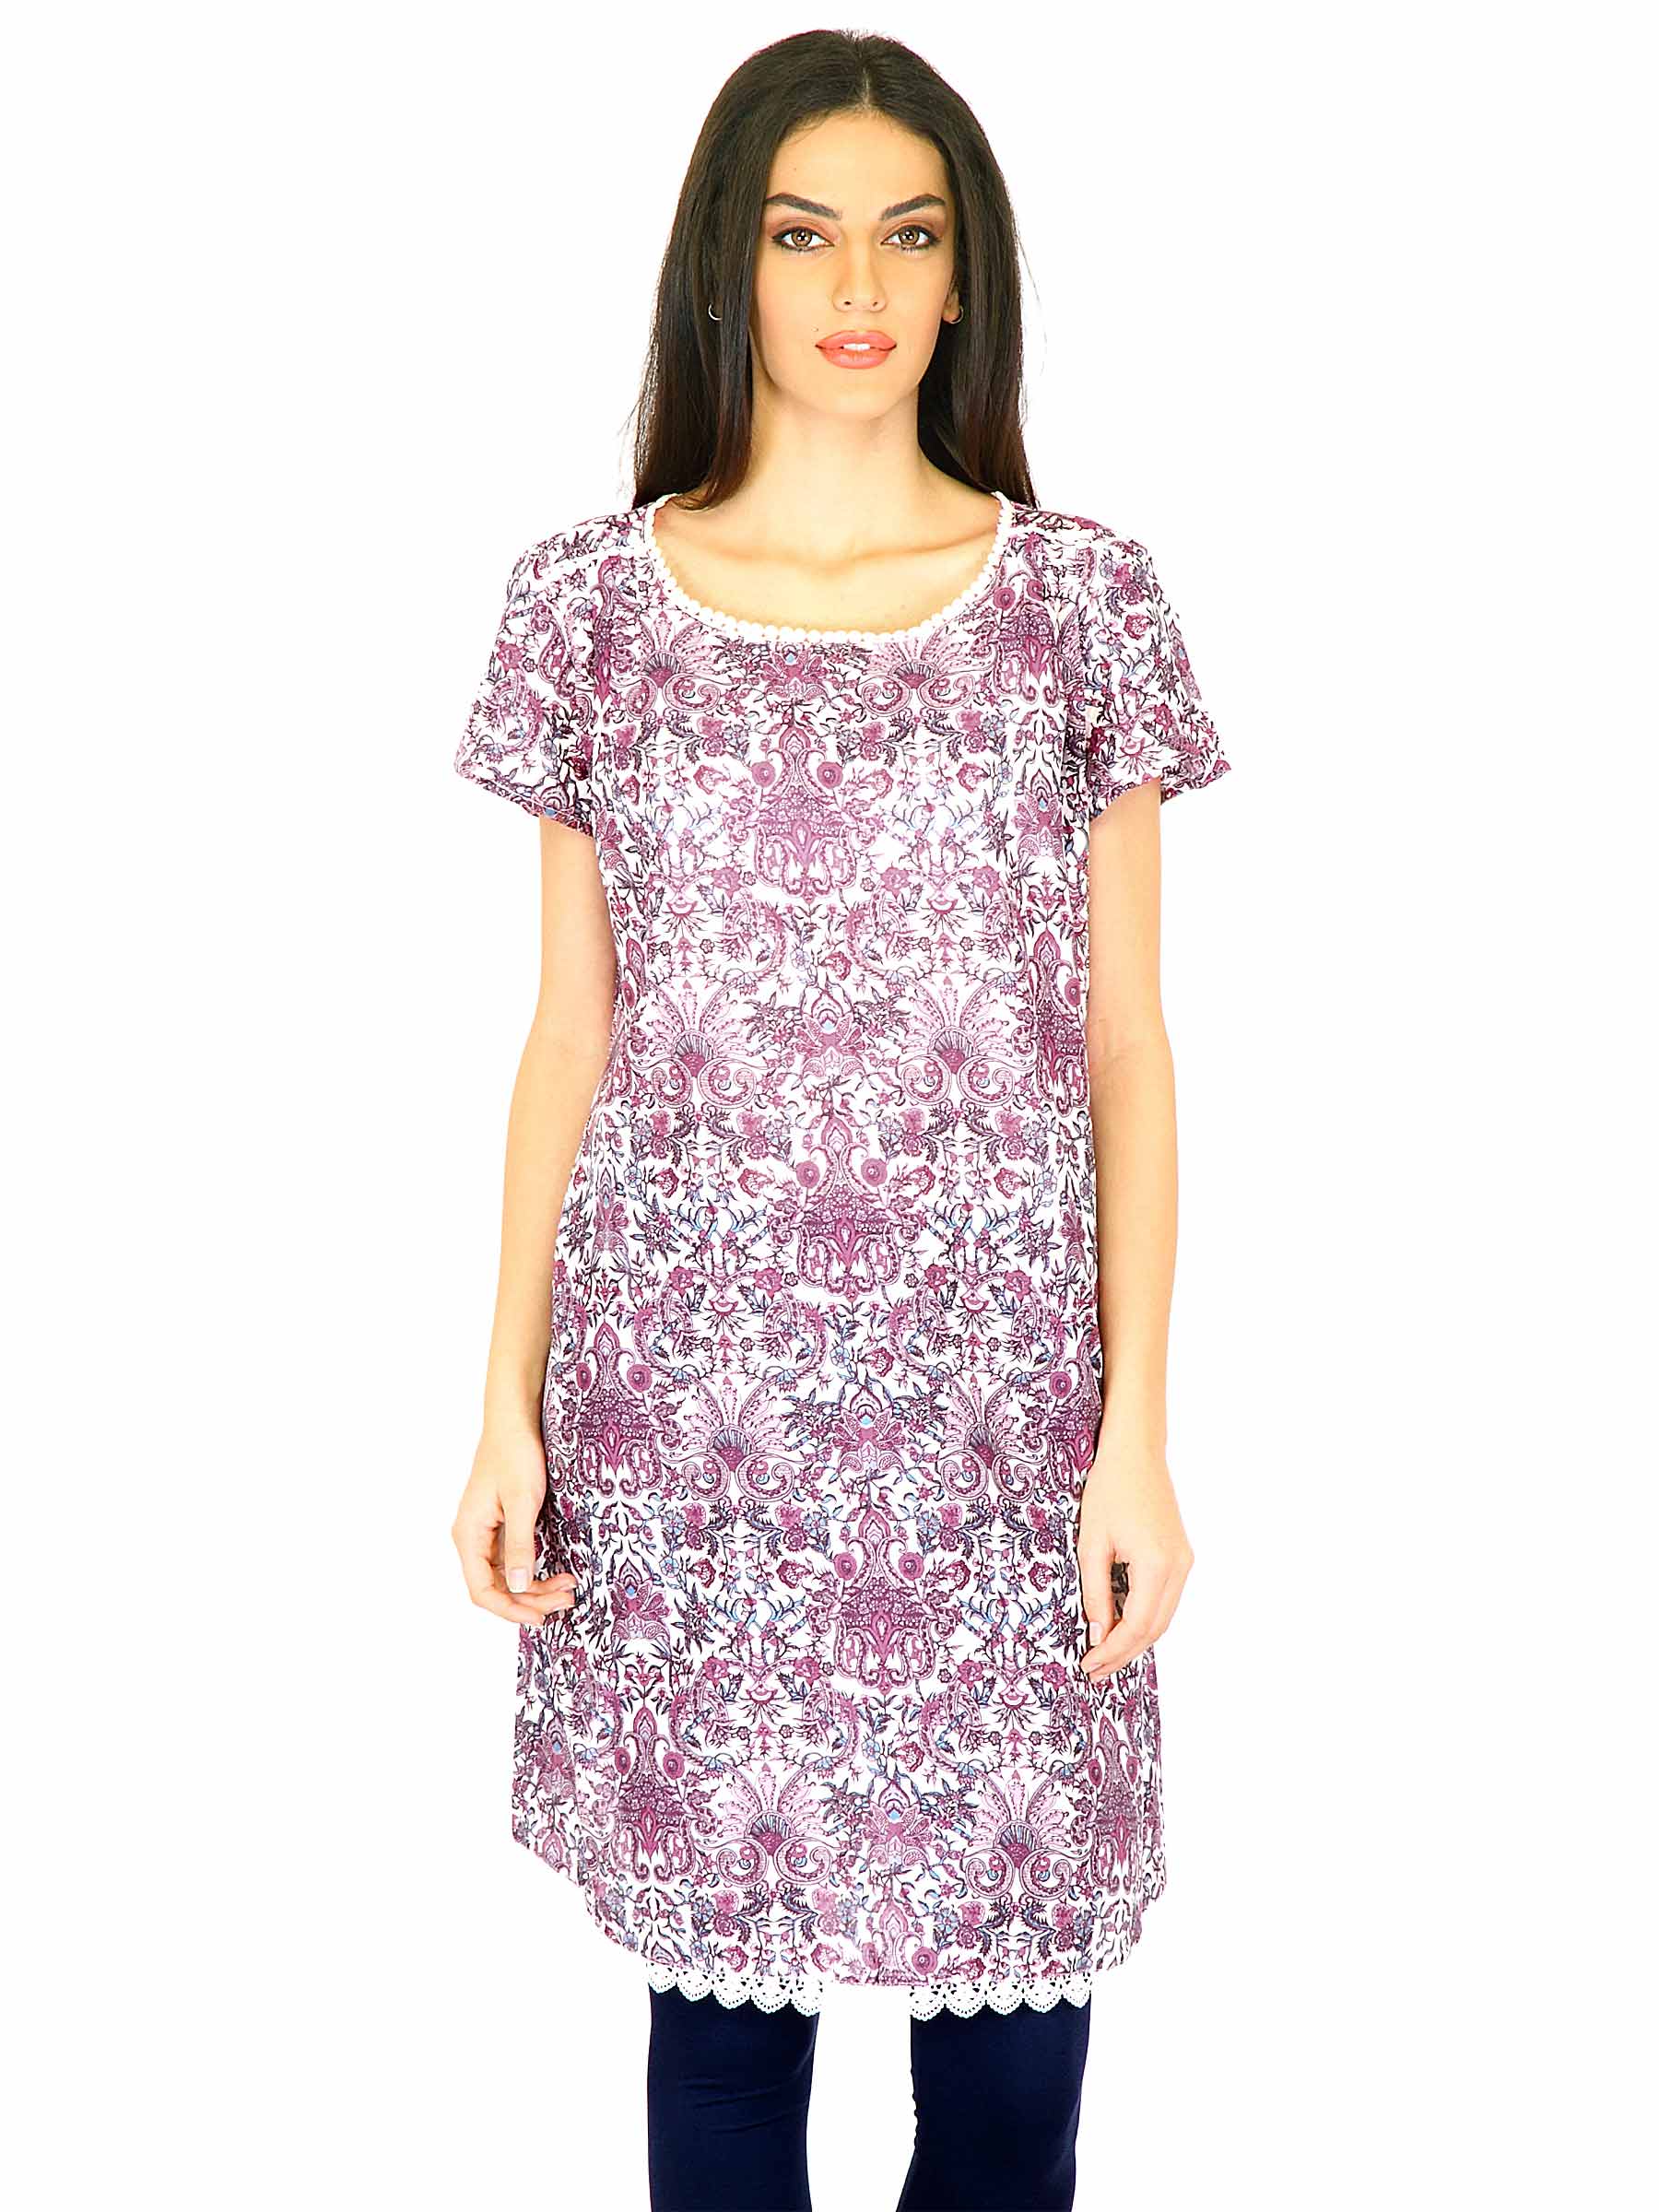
W Women Printed Purple Kurtas
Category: Apparel / Topwear / Kurtas
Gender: Women
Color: Purple
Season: Summer 2011
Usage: Ethnic